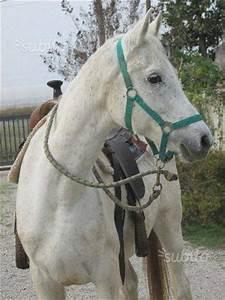
horse